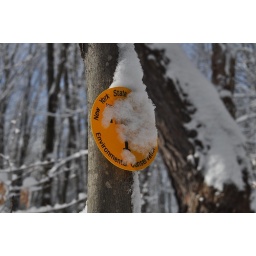
December 2008: One of our most ridden mountain bike trails at Shindagin Hollow State Forest in Brooktondale, NY